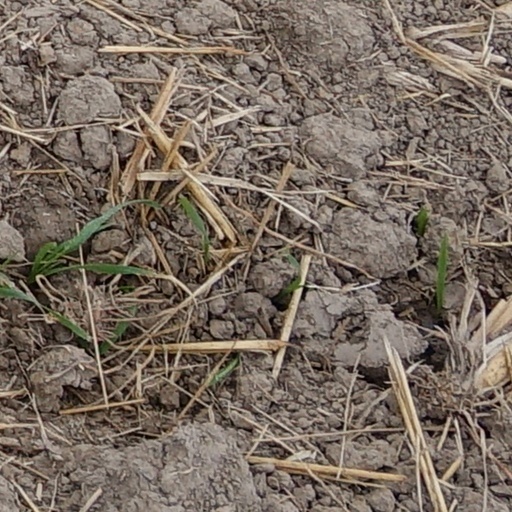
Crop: wheat